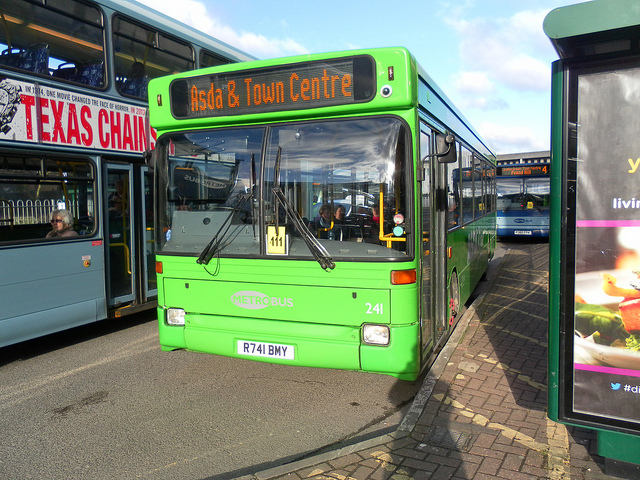
There is a green bus going to AsDA and Town Centre.

A green bus between other busses next to a bus stop.

A bright green bus is in front of a shop near a brick walkway.

A green bus stopped at a curb on a brick walkway.